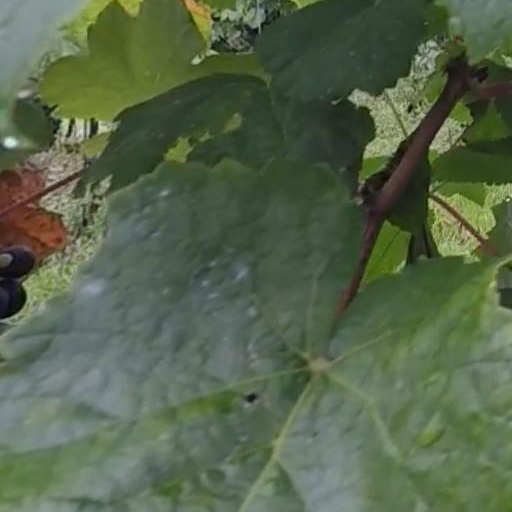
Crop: grape